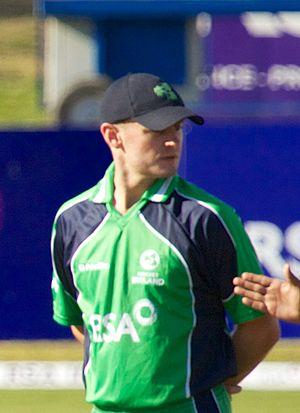
L'équipe d'Irlande de cricket est l'équipe de cricket qui représente l'Irlande Unifiée au niveau international. Le premier match d'une équipe d'Irlande a lieu en 1855. La fédération irlandaise de cricket, l'Irish Cricket Union est formée en 1923. Jusqu'à l'admission de celle-ci à l'International Cricket Council en 1993, la plupart des matchs internationaux de l'Irlande voient celle-ci affronter soit l'Écosse soit une équipe en tournée en Angleterre qui accepte de se déplacer également sur l'île. De 1980 à 2009, l'Irlande participe à certaines compétitions nationales anglaises. En terminant finaliste du Trophée de l'ICC en 2005, elle se qualifie pour sa première Coupe du monde, en 2007, et obtient le droit de disputer des matchs au statut « One-day International ». Elle dispute sa première rencontre dans cette catégorie en 2006, contre l'Angleterre. Elle réussit à se hisser au deuxième tour de la Coupe du monde lors de sa première participation.